Chaim Rapoport

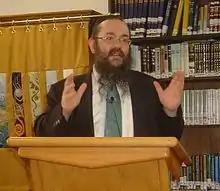
Rabbi Rapoport speaking

Rabbi Chaim Rapoport (b. Manchester, England, 1963) is an author, educator, lecturer and Judaic scholar. He lectures in London and around the world on topics pertaining to Jewish life and law and is the author of several books and articles.